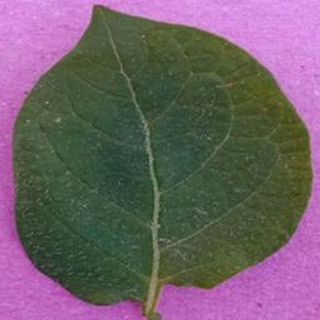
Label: healthy_potato